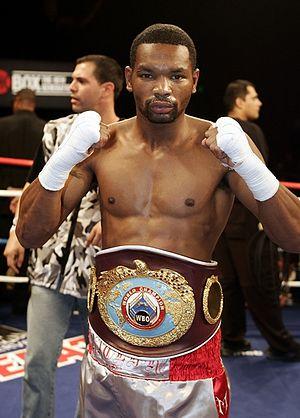
Kendall Holt est un boxeur américain né le 4 juin 1981 à Paterson.